Genetic studies on Turkish people

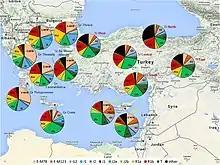
Y-DNA comparison of Turkish and Greek-speaking populations of Cyprus, Anatolia, Thrace, the Aegean, and peninsular Greece (Citation: Heraclides et al. 2017 Y-chromosomal analysis of Greek Cypriots reveals a primarily common pre-Ottoman paternal ancestry with Turkish Cypriots. PLoS ONE 12(6): e0179474. doi:10.1371/journal.pone.0179474

A 2011 study took into account oral histories and historical records. The researchers went to four settlements in Central Anatolia and chose a random selection of subjects from among university students.